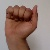
The image shows a hand gesture representing the letter 'A' in Indian Sign Language.